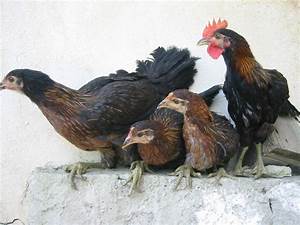
Label: chicken